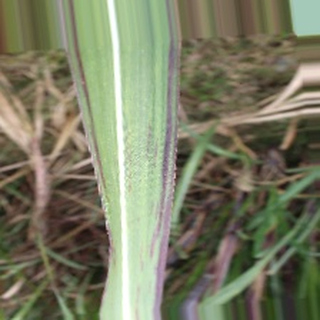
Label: sugarcane_bacterial_blight